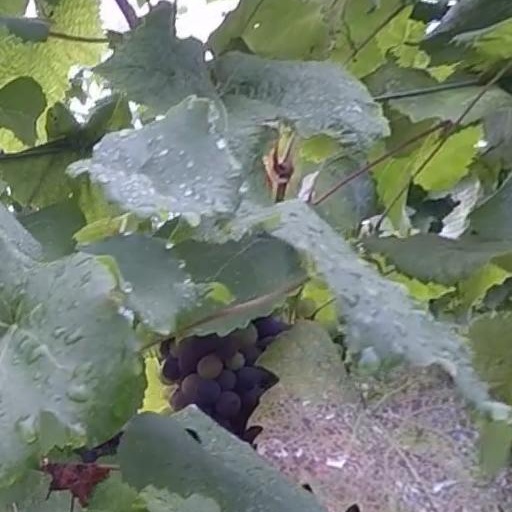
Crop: grape